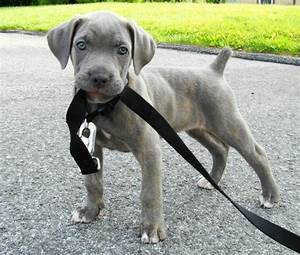
Label: dog